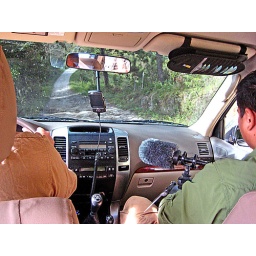
Ron and Rony in the front seat as we drive on a mountain road through the forest in Honduras.